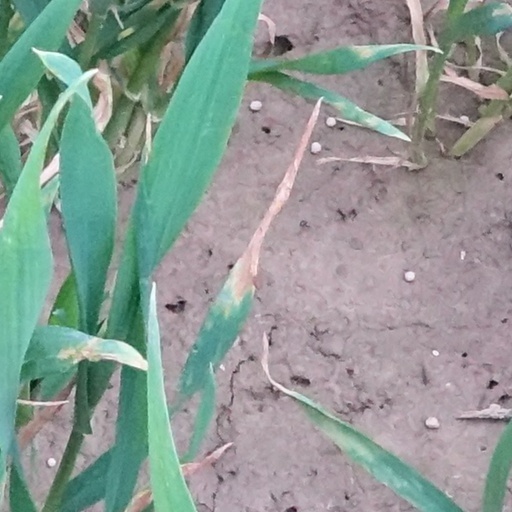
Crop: wheat